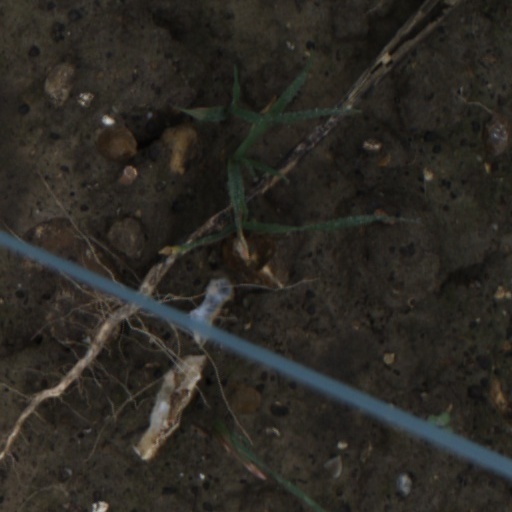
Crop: wheat